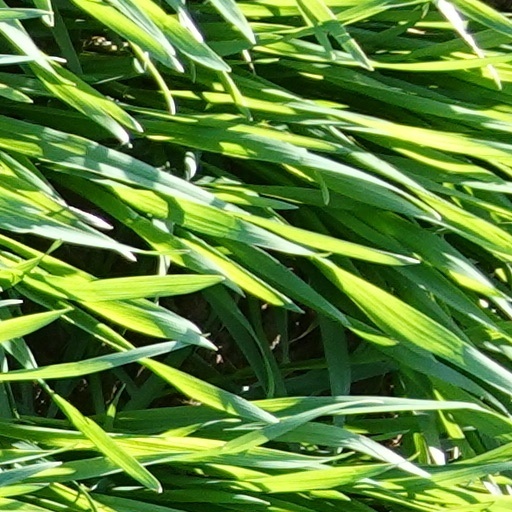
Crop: wheat